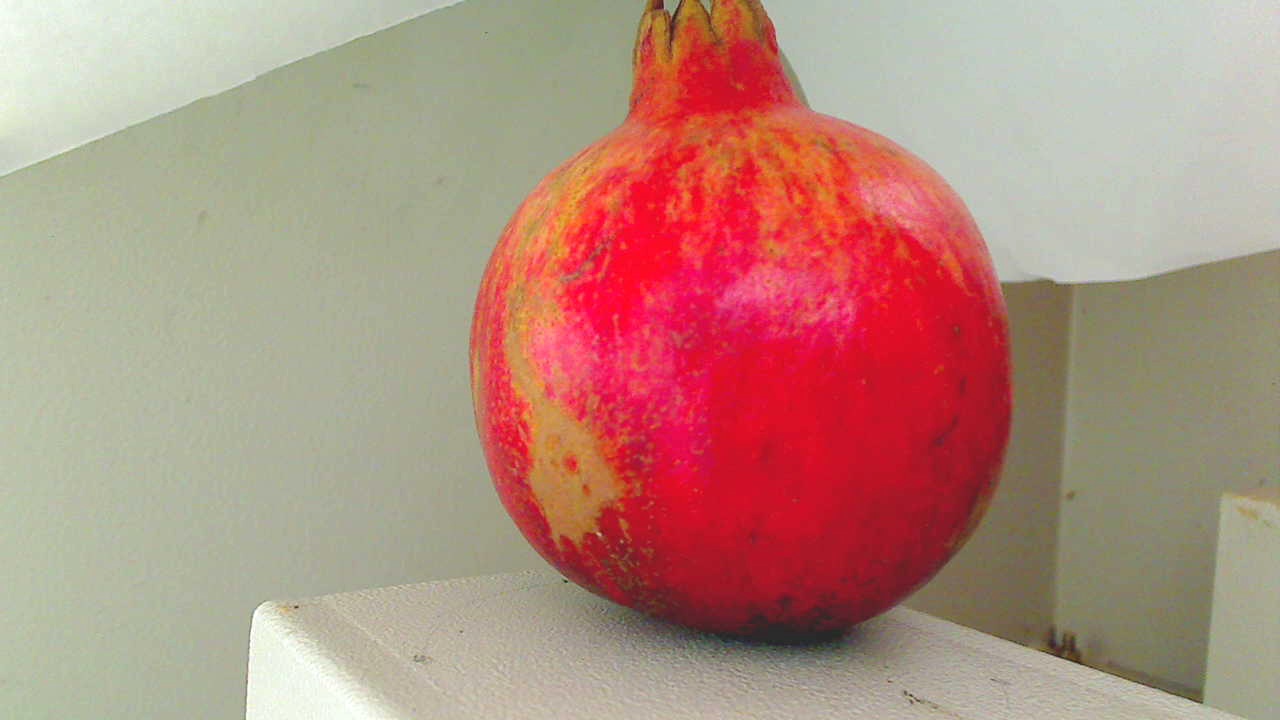
Grade: grade-1
Quality: quality-2